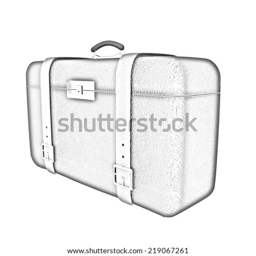
black traveler 's suitcase on a white background .